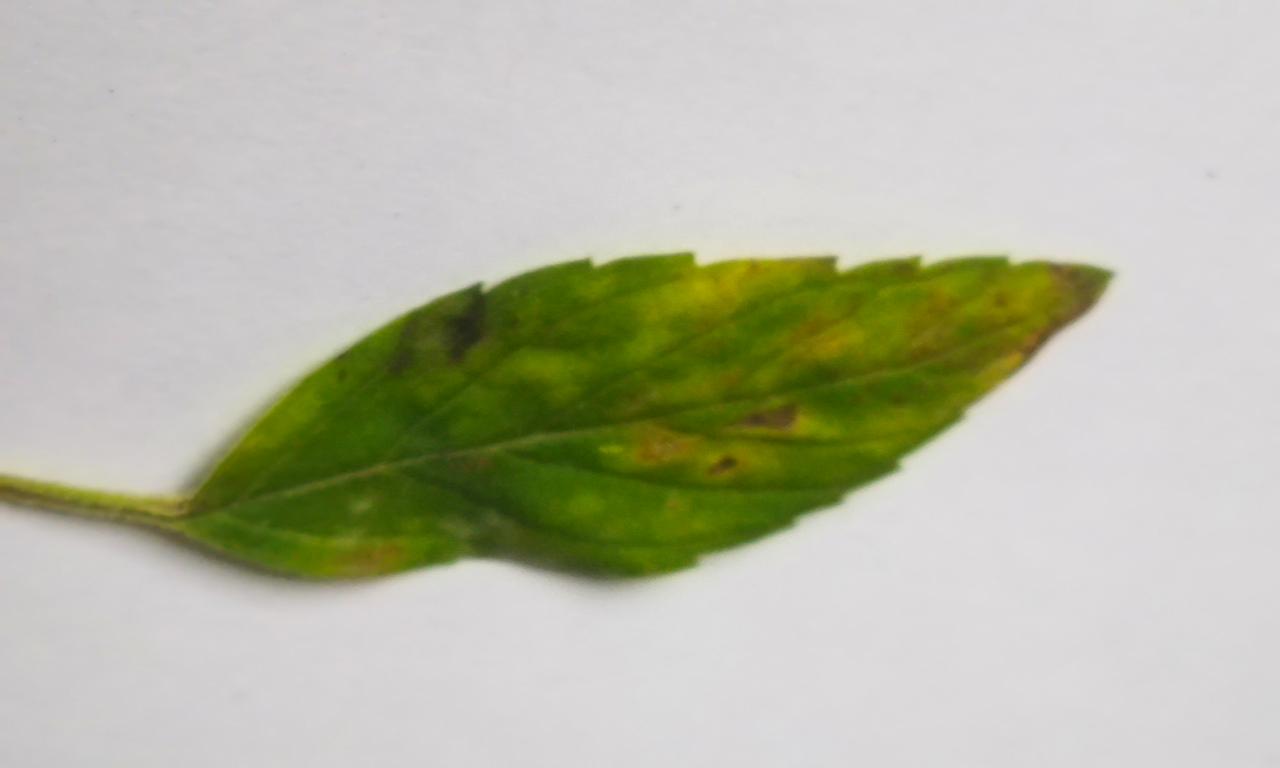
Label: Spoiled